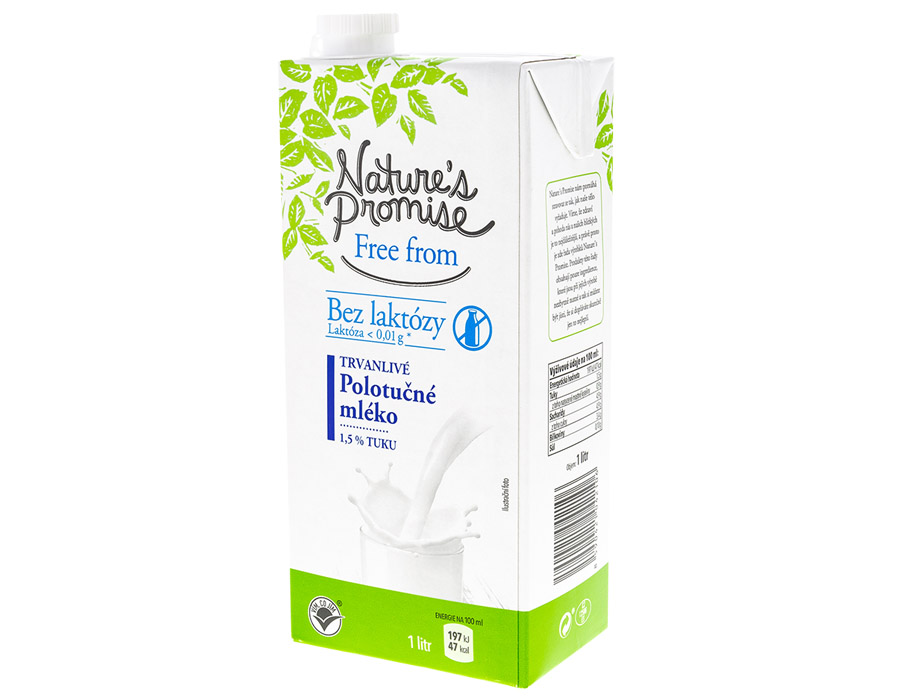
Waste category: cardboard